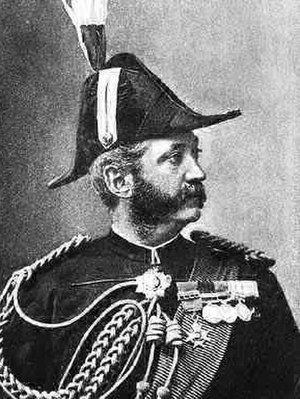
William Francis Butler
Sir William Francis Butler
William Francis Butler var en britisk generalløjtnant, forfatter og eventyrer.